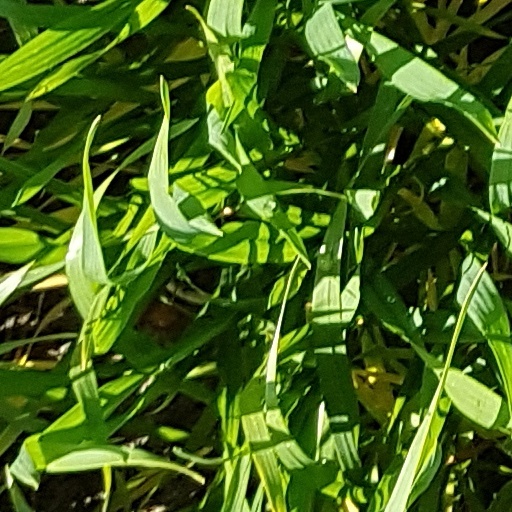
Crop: wheat